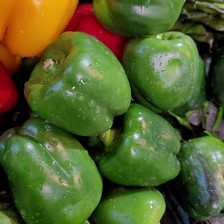
Label: capsicum